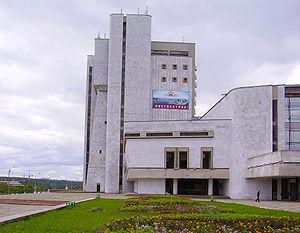
Le Théâtre d'opéra et de ballet de Tchouvachie est une scène de Tcheboxary, en Tchouvachie, fondée en 1960. Son fondateur est Boris Markov qui en fut le premier directeur.